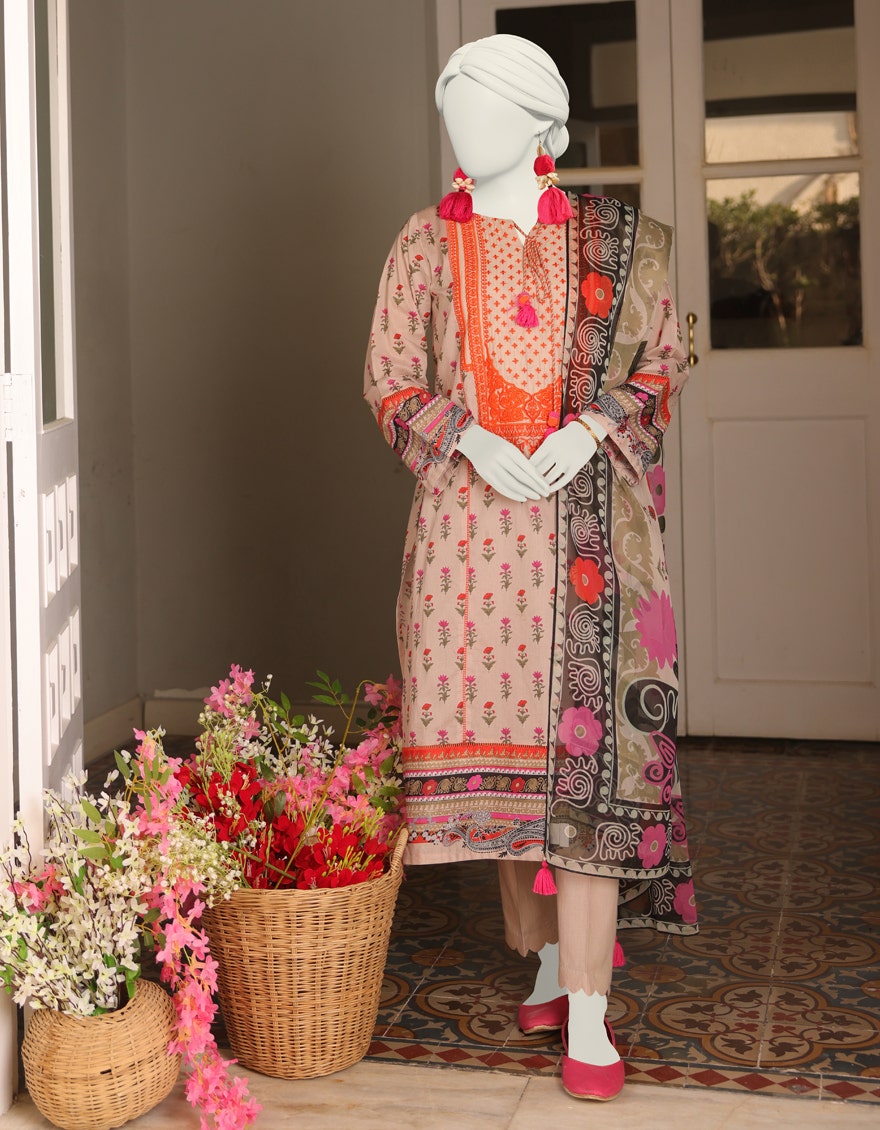
beige multi embroidered lawn suit